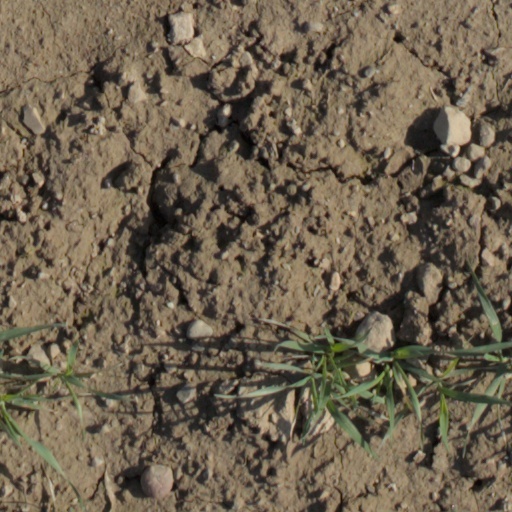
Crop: wheat